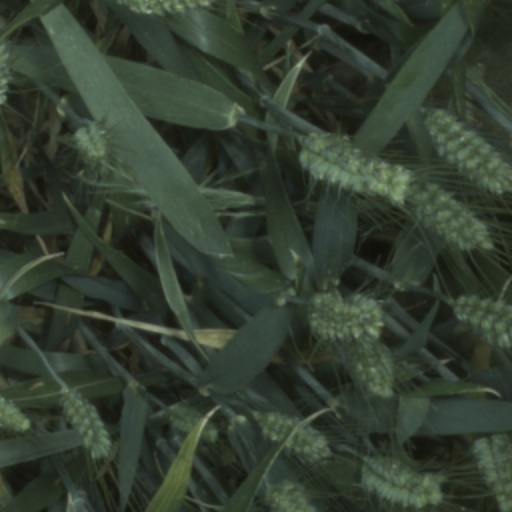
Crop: wheat